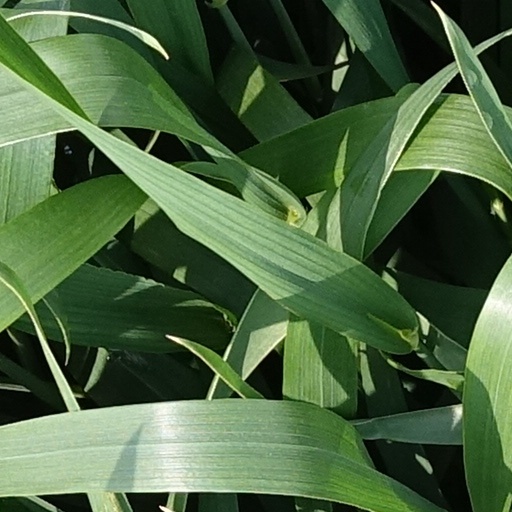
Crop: wheat